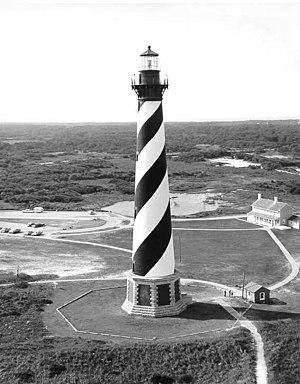
Ce qui suit est la liste des Historic Civil Engineering Landmarks, c'est-à-dire la liste des monuments historiques de génie civil, établie aux États-Unis par l' American Society of Civil Engineers depuis qu'elle a commencé le programme en 1964. Cette désignation est accordée à des projets, des structures et des sites situés aux États-Unis et dans le reste du monde. À compter de 2013, il y a plus de 260 éléments dans cette liste.